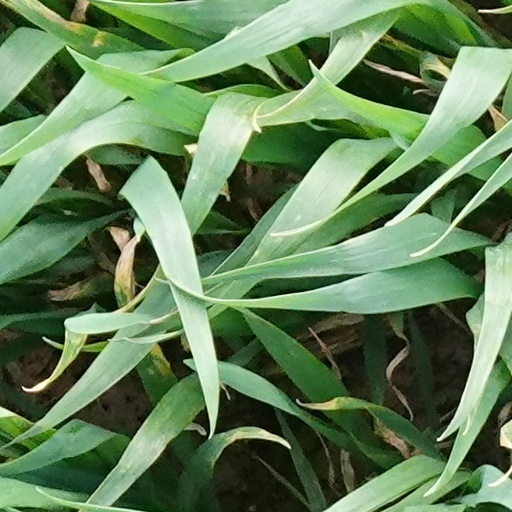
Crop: wheat